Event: Nepal Earthquake
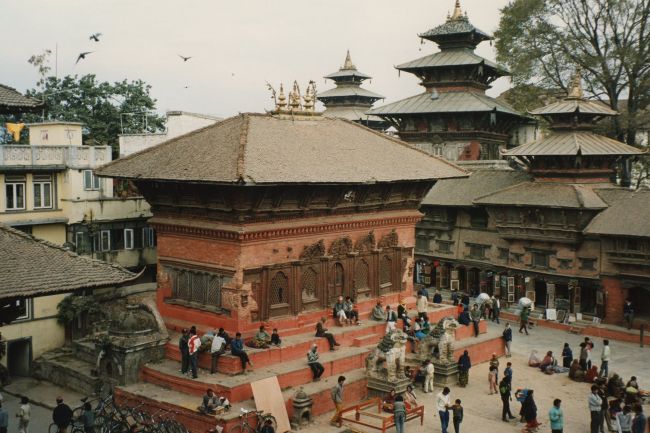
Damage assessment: no_damage